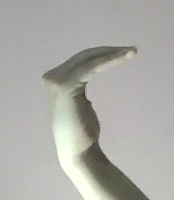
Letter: haa